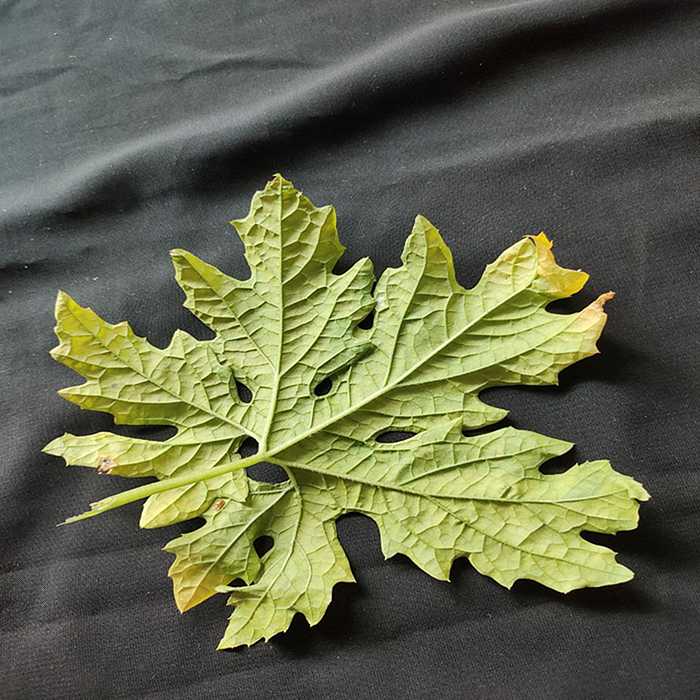
Plant: Bitter Gourd
Label: Mosaic virus